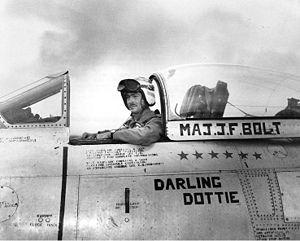
John Franklin Bolt, né le 19 mai 1921 à Laurens et mort le 8 septembre 2004 à Tampa, est un As américain. Membre du Corps des Marines des États-Unis, il a servi pendant la Seconde Guerre mondiale et la guerre de Corée.